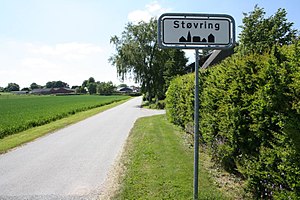
Støvring (Randers Kommune)
Indkørsel til Støvring
Støvring er en landsby i Østjylland og har ca. 200 indbyggere. Støvring er beliggende 10 kilometer nordøst for Randers og tre kilometer øst for Harridslev. Landsbyen lagde igennem middelalderen og helt op til kommunalreformen i 1970 navn til Støvring Herred.